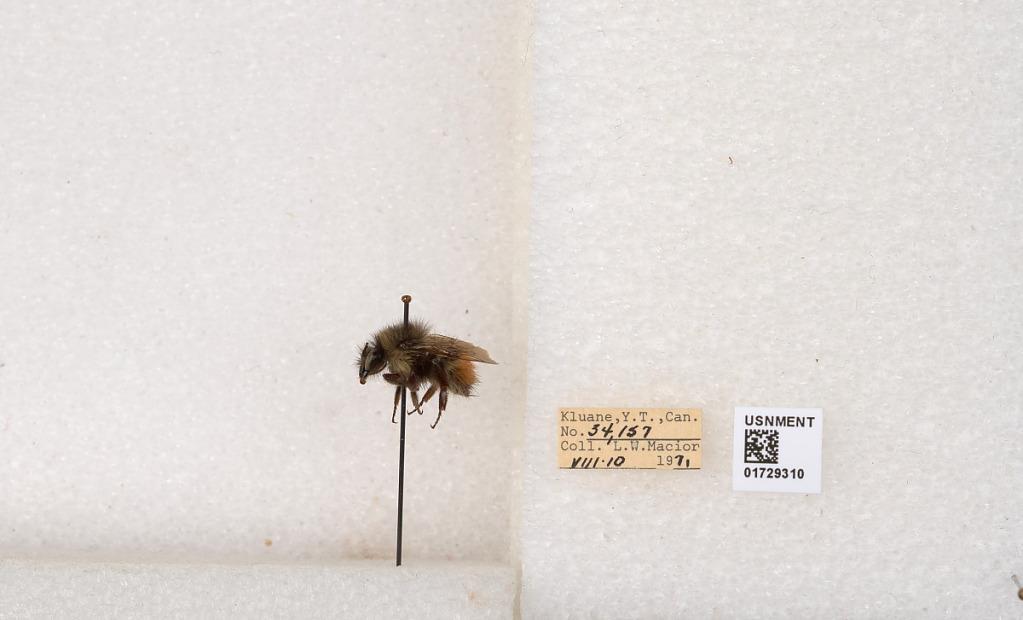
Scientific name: Bombus flavifrons Cresson
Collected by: L. Macior
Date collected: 1971-8-10
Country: Canada
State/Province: Yukon Territory
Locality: Kluane National Park and Reserve
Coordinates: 60.7493, -139.504